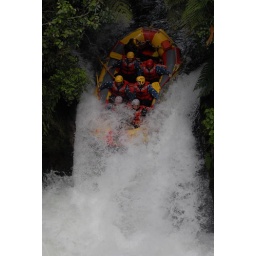
7m drop. Highest commerical white water rafting drop in the world. I'm on the front left.